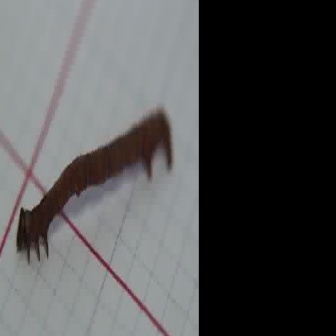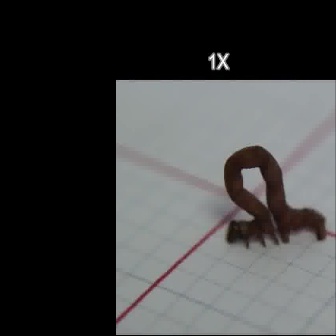
  Please identify the target specified by the bounding box [15,102,173,262] in the first image and locate it in the second image. Return the coordinates in [x_min,y_min,x_max,y_max] format.
Answer: [223,145,327,249]